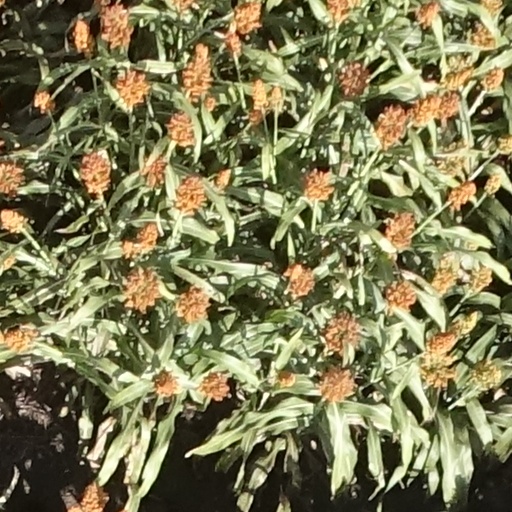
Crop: sorghum